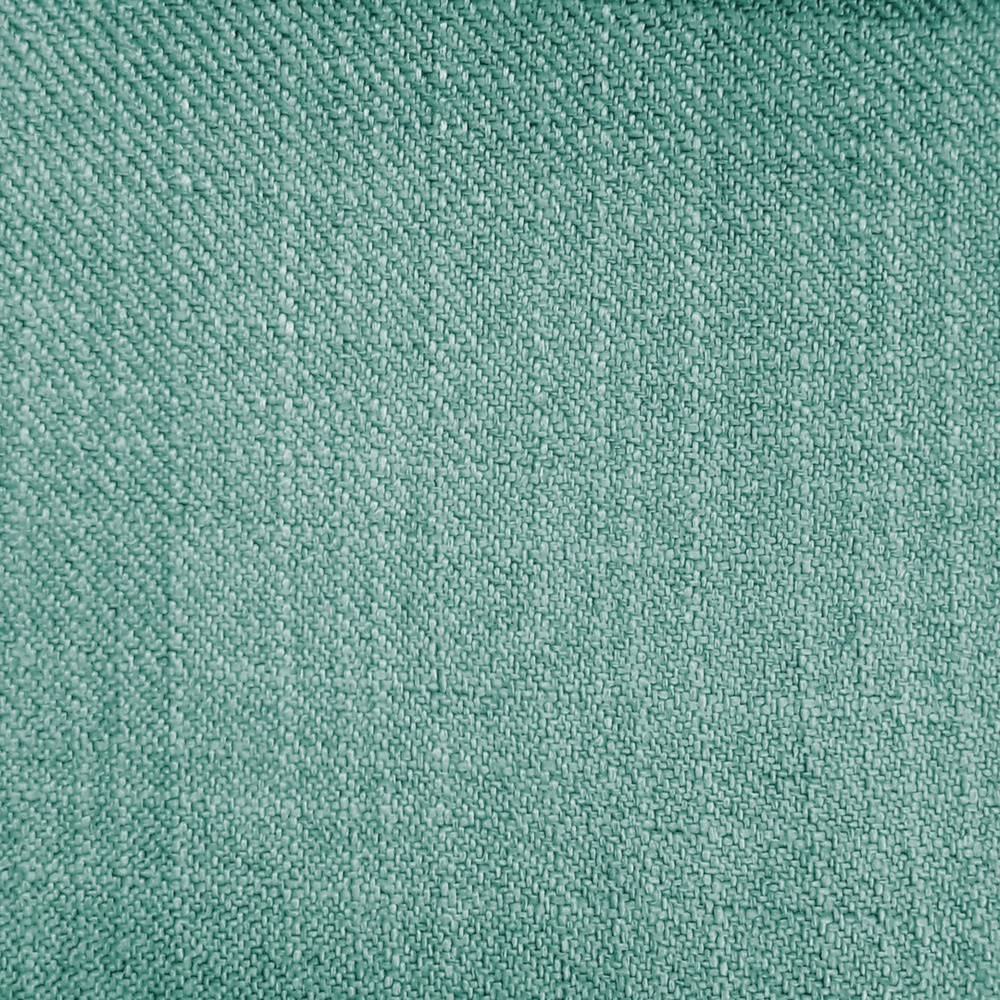
Emilio Fabric Sample Swatch Marine
Brand: Voyage Maison
Category: Home & Garden > Lawn & Garden > Gardening > Landscape Fabric Accessories